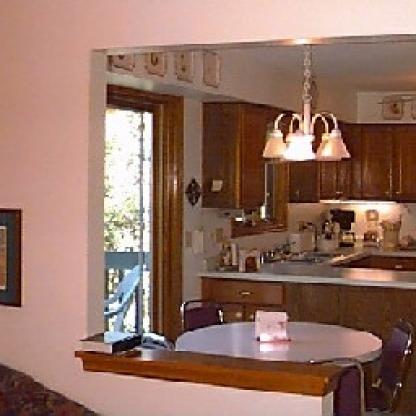
Scene: Indoor